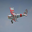
Label: airplane